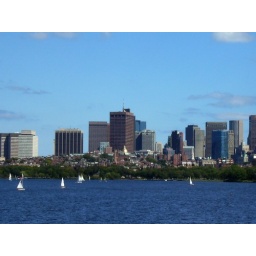
You can see a small golden dome in amongst the buildings. That's the state house on Beacon Hill.